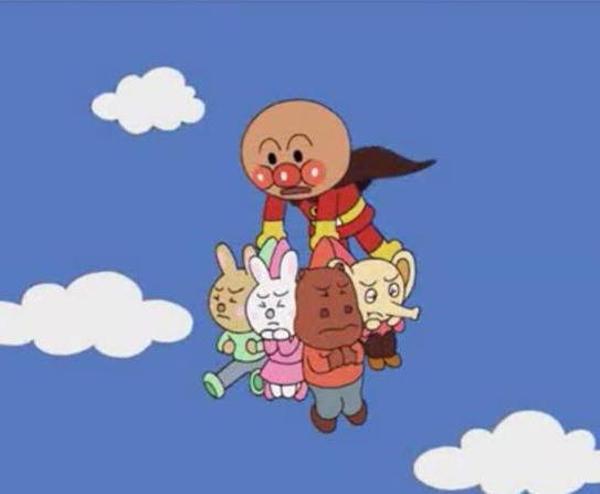
回答: 正直に言うんだ。ぼくの悪口をいったのは誰だ